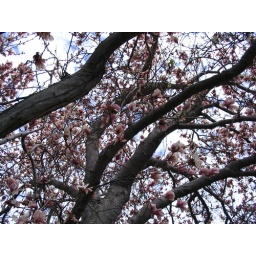
blossoming tree against the sky 3